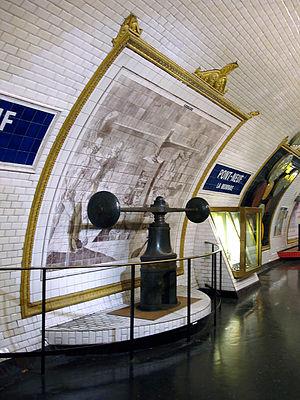
Station Pont Neuf de la ligne 7 du métro de Paris, France.
La ligne 7 du métro de Paris est une des seize lignes du réseau métropolitain de Paris. Elle traverse la capitale du nord-est au sud-est en suivant un tracé légèrement incurvé, et relie les stations La Courneuve - 8 Mai 1945, au nord-est en Seine-Saint-Denis, à Mairie d'Ivry et Villejuif - Louis Aragon, au sud-est dans le Val-de-Marne, en passant par le centre de Paris.